British Motorcycle Racing Club

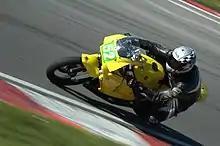
A BMCRC rider at Brands Hatch

The British Motorcycle Racing Club (BMCRC), informally Bemsee, is the largest motorcycle racing club of its type in the UK and organises a range of championships including Clubman and Supersport 600, Thunderbikes, Superstock 1000, Formula 400s and sidecars.